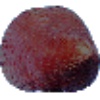
Label: salak